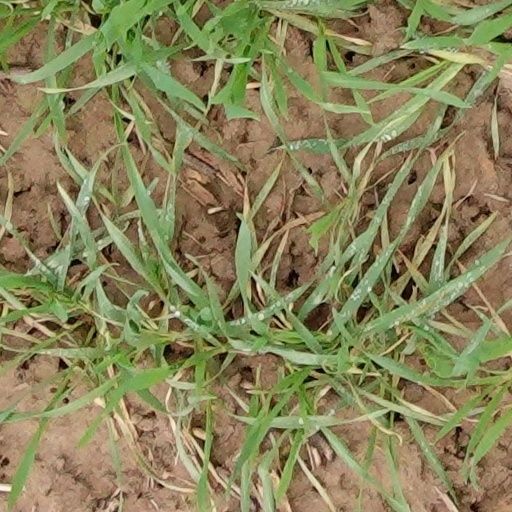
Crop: wheat